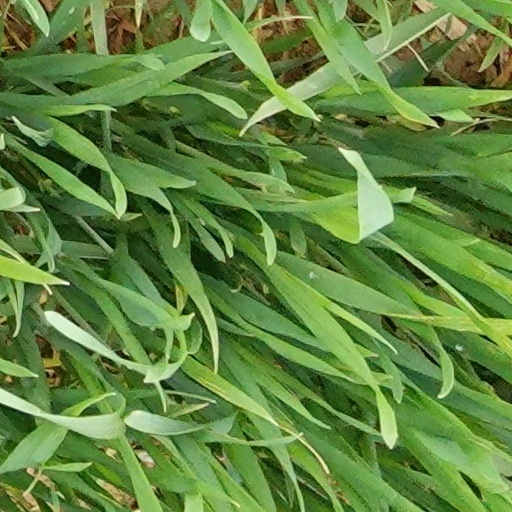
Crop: wheat